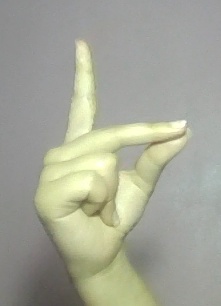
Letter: ta